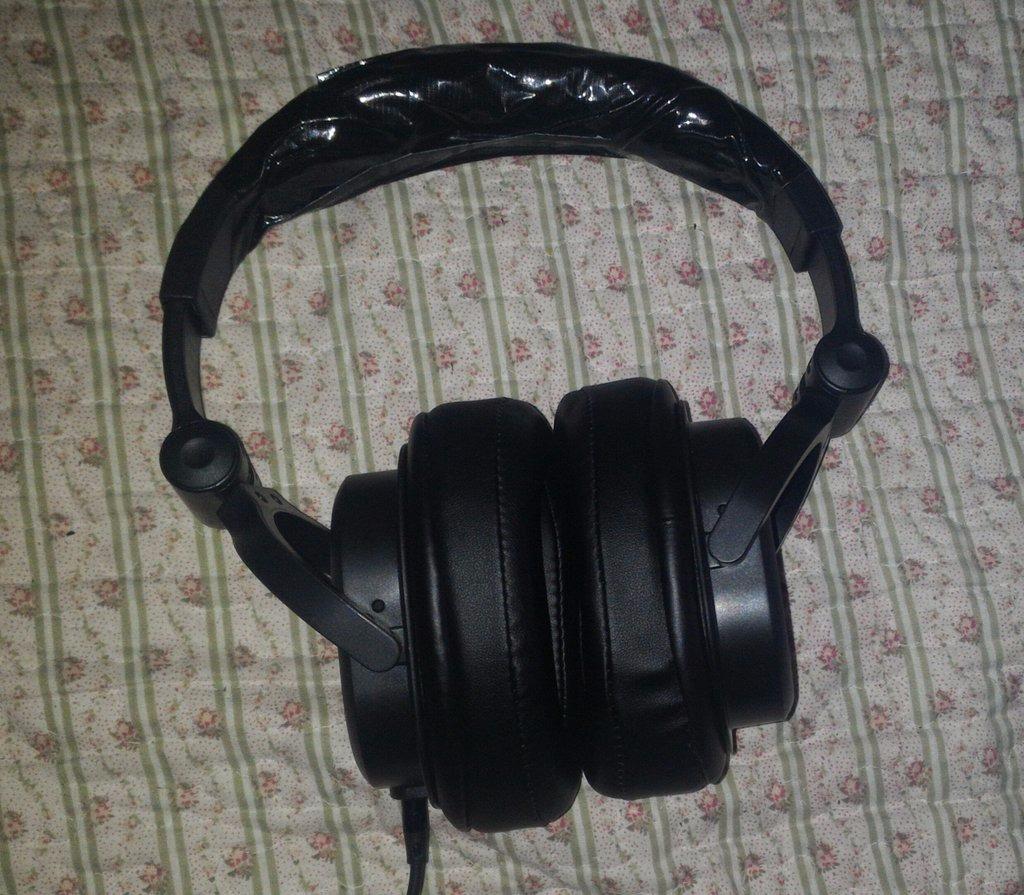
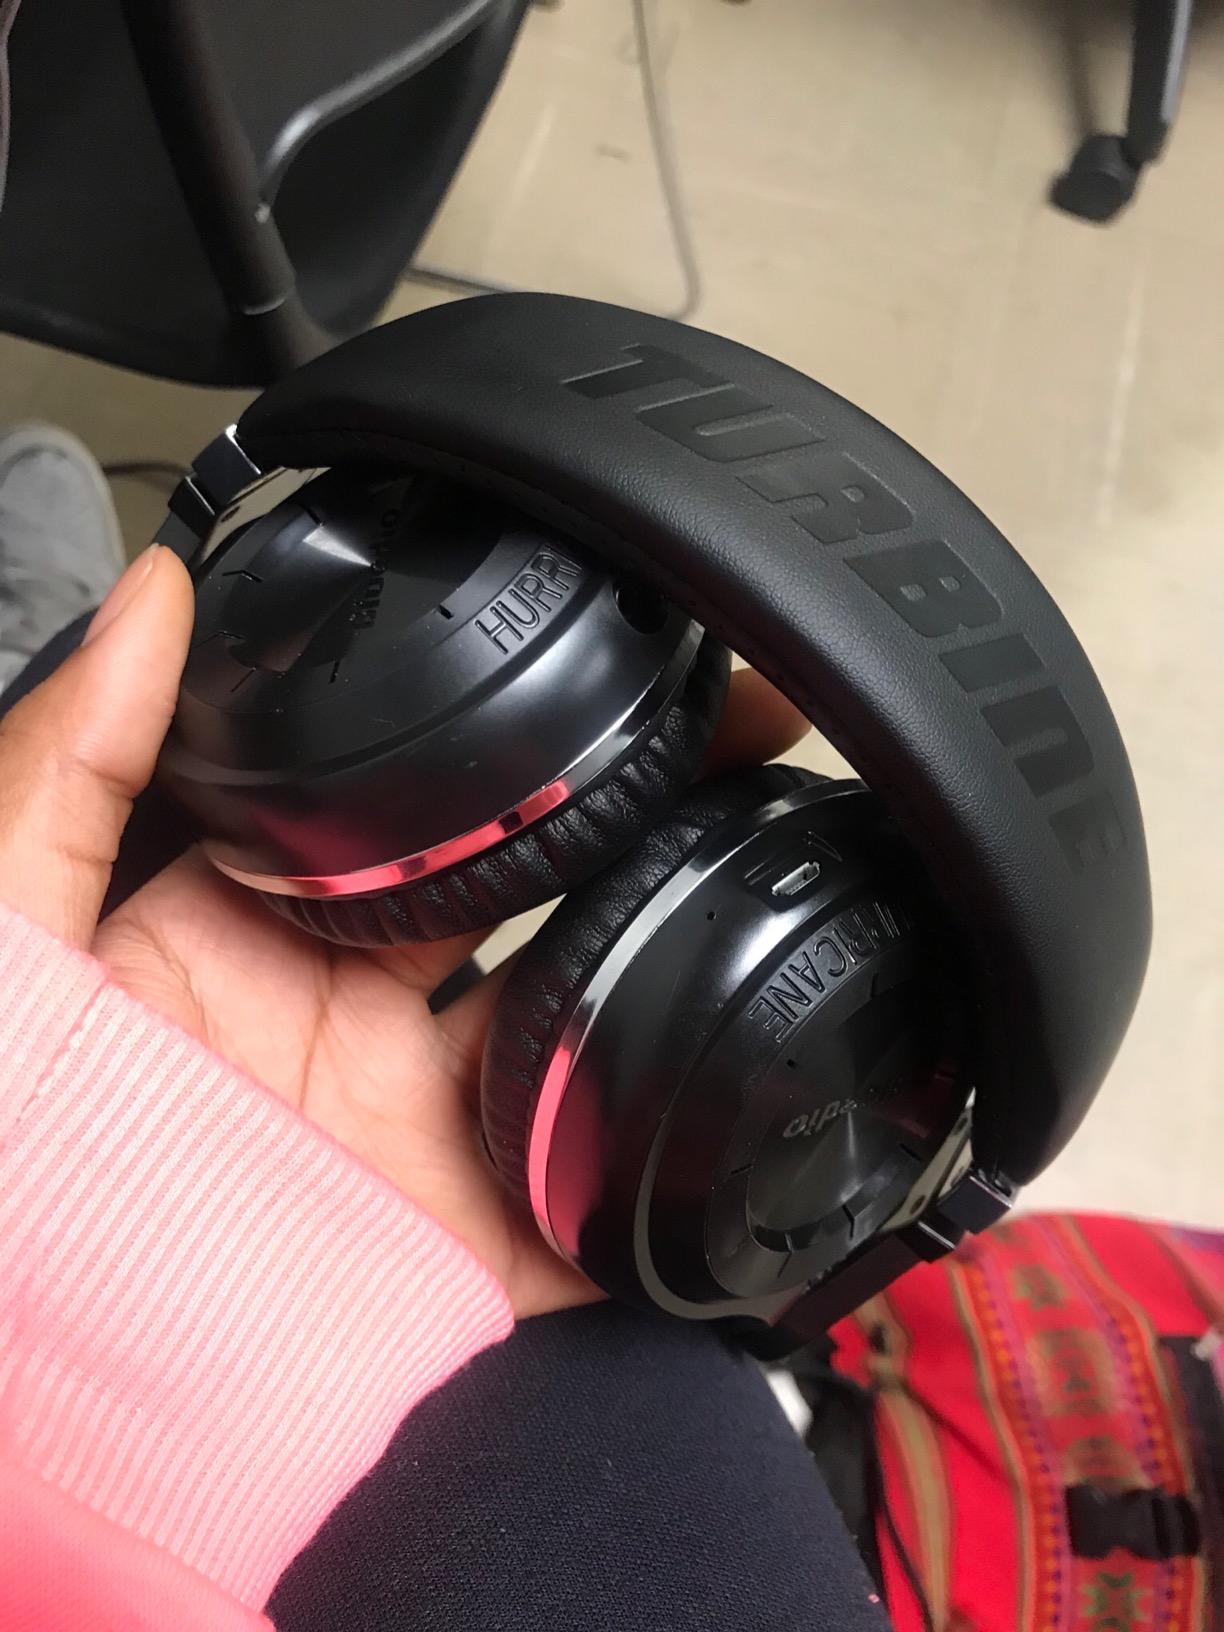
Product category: headphones
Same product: no